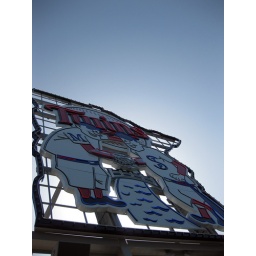
The Minnie and Paul sign.. they shake hands over the river anytime the Twins get a home run.